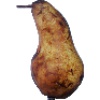
Label: Pear Abate 1